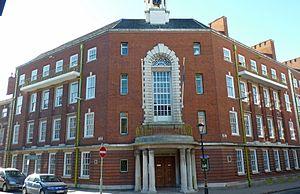
Richard III, dernier roi d'Angleterre de la maison Plantagenêt, trouve la mort au combat le 22 août 1485 à Bosworth. Après la bataille, son corps est inhumé dans l'église de la confrérie franciscaine de Leicester, dans une tombe anonyme. La confrérie disparaît lors de la dissolution des monastères, en 1538, et son église est démolie. La tombe de Richard plonge alors dans l'oubli, et une légende voit le jour selon laquelle ses ossements auraient été jetés dans la Soar, depuis un pont situé non loin de là.